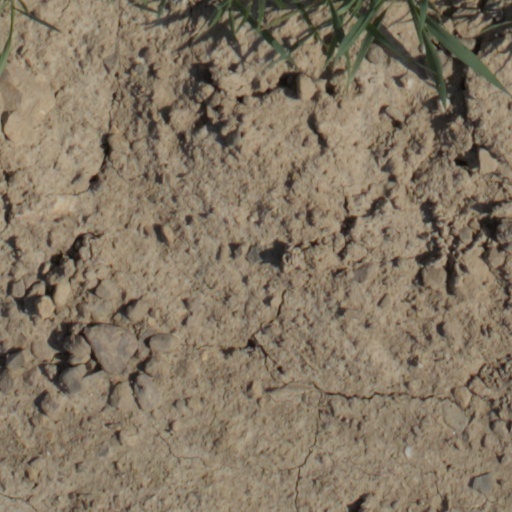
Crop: wheat